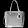
Label: Bag